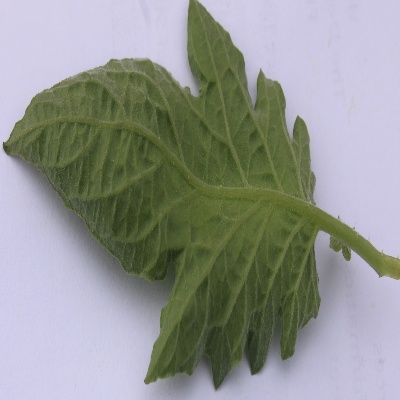
Crop: Tomato
Condition: healthy